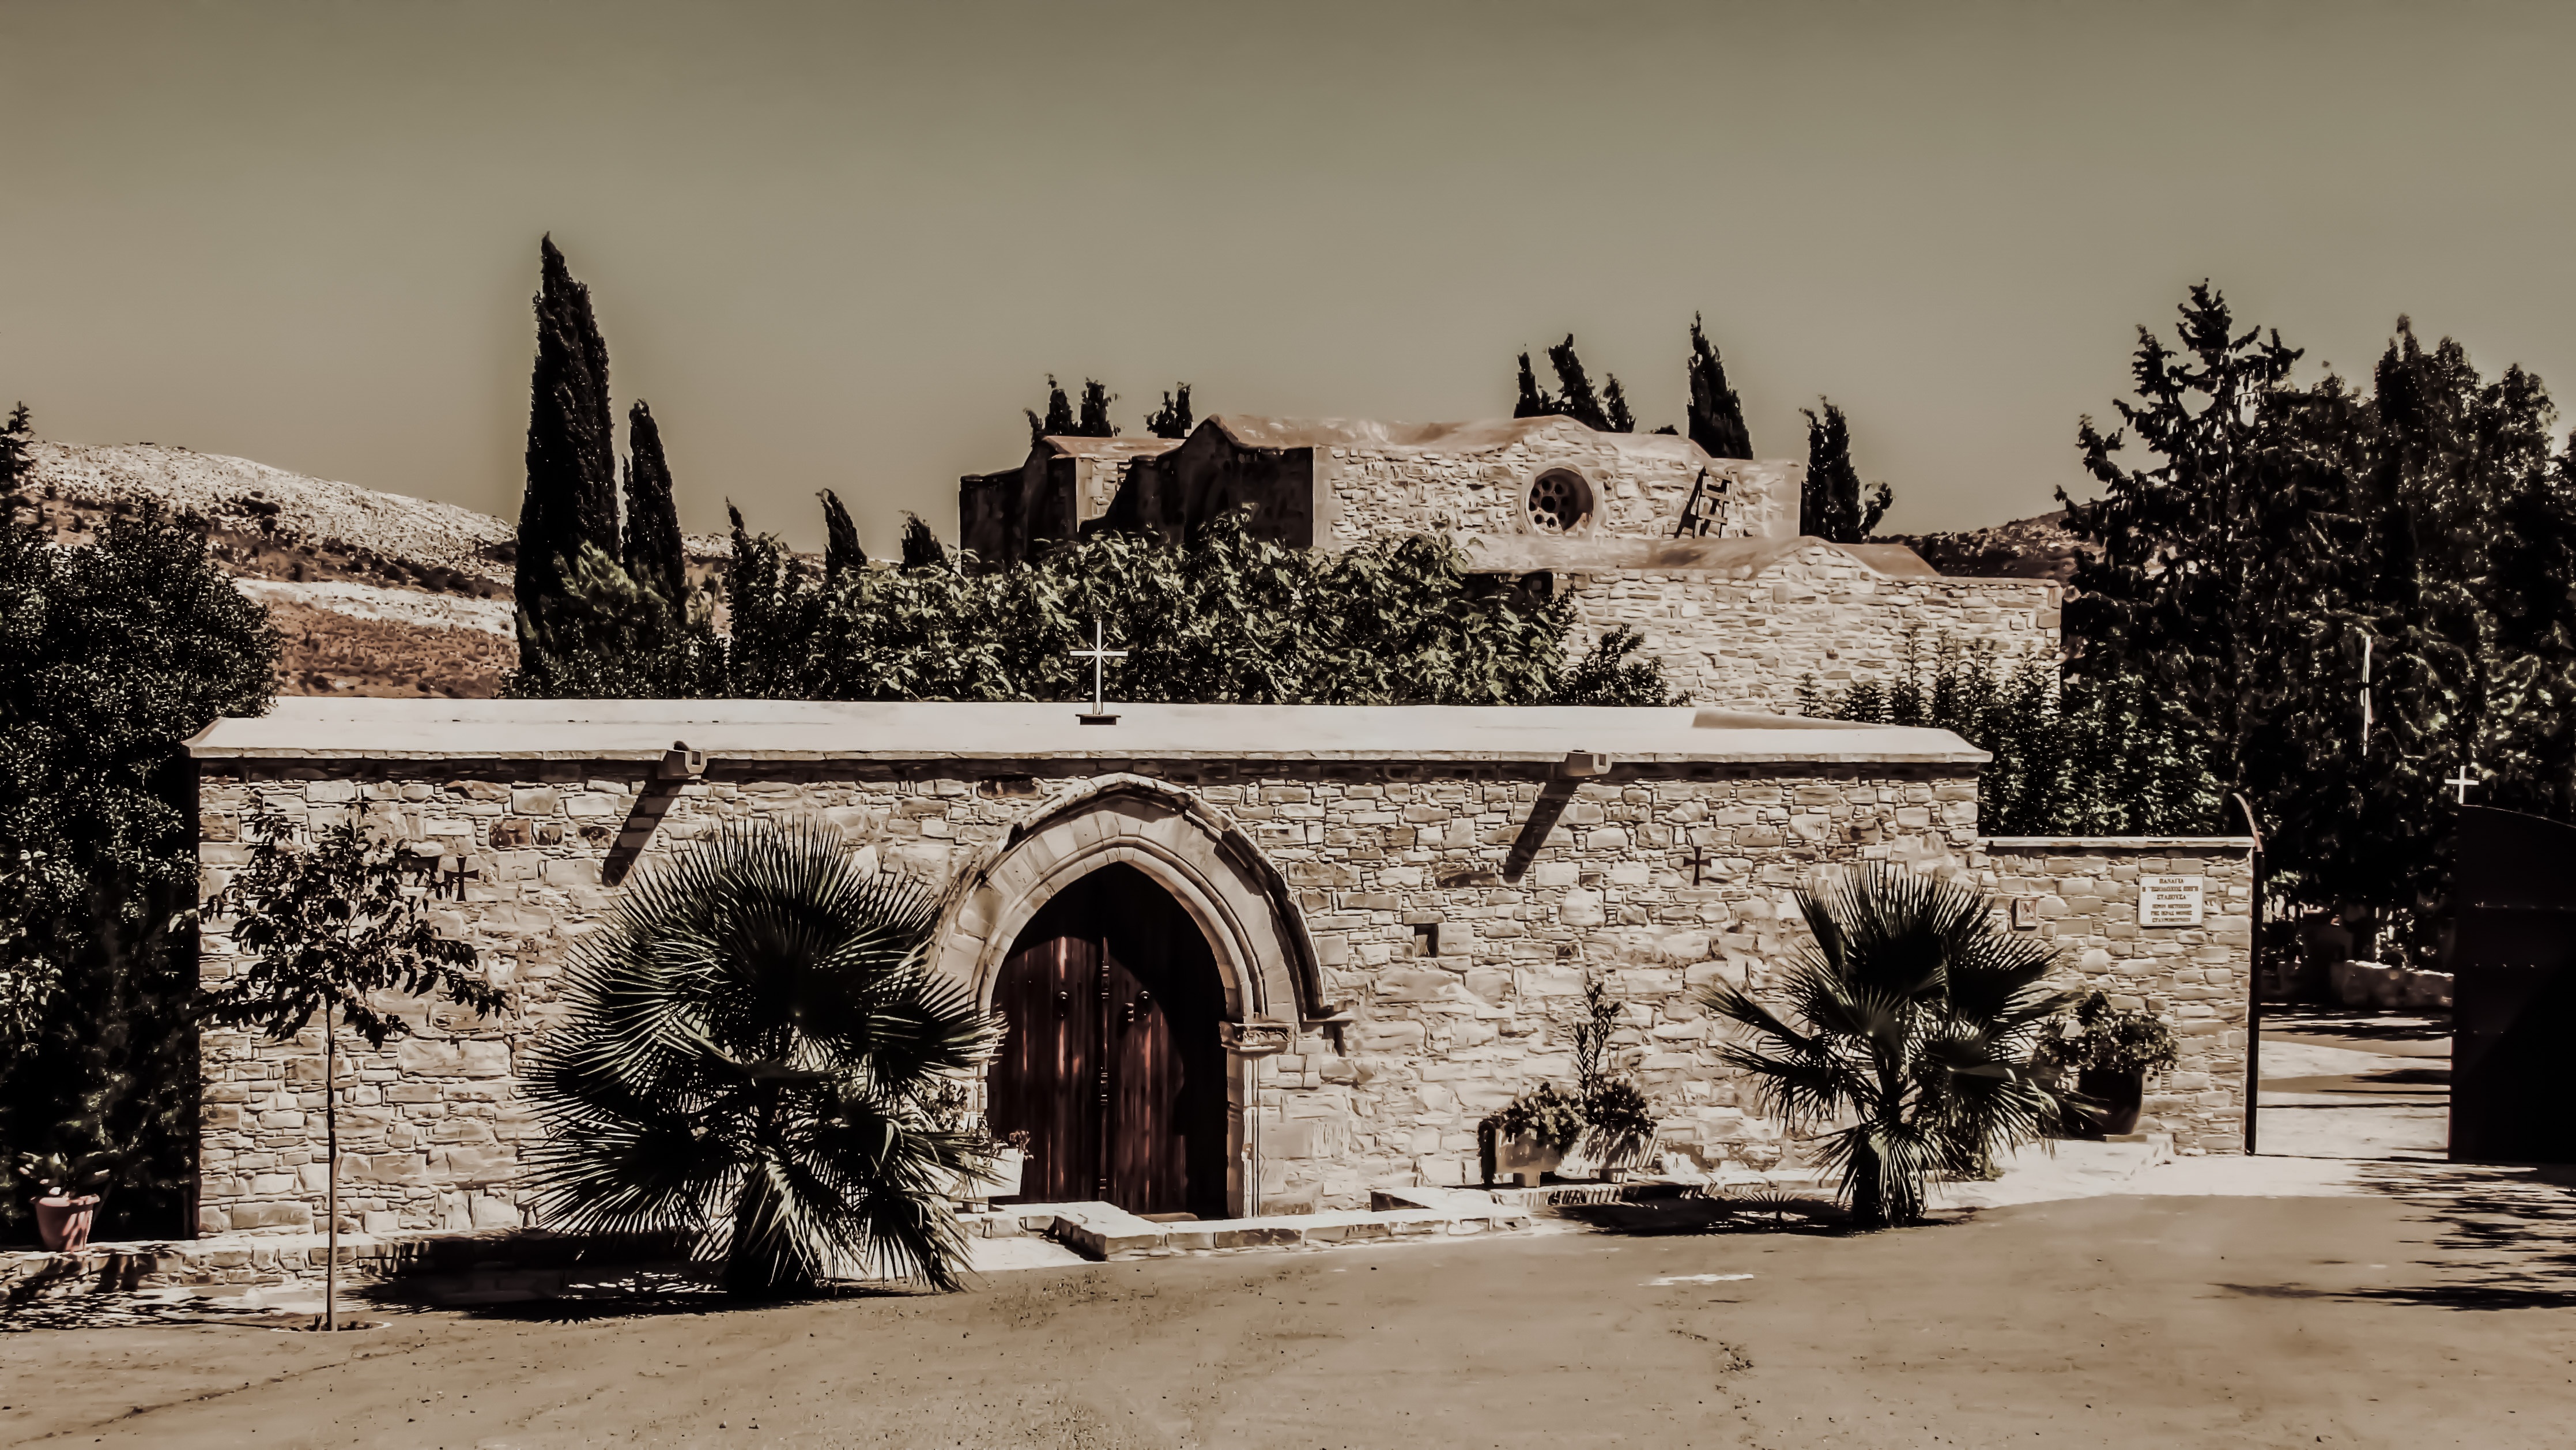
snow, winter, architecture, house, building, religion, church, chapel, place of worship, medieval, ruins, monastery, history, christianity, orthodox, cyprus, byzantine, 14th century, panagia stazousa, ancient history